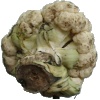
Label: cauliflower